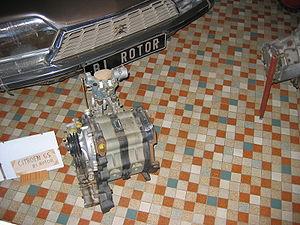
Le moteur birotor (moteur type Wankel) d'une Citroën GS.
Le moteur Comotor est un moteur thermique automobile à combustion interne, essence quatre temps, à piston rotatif. Il s'agit d'un moteur Wankel birotor dans lequel deux pistons « triangulaires » convertissent l'énergie issue de la combustion du carburant en une énergie mécanique de rotation transmise à l'arbre moteur via un maneton. Le « moteur Comotor » était produit par la société du même nom Comotor SA, la Compagnie européenne de construction de moteurs automobiles, une entreprise commune aux constructeurs français Citroën et allemand NSU.
La Citroën GS Birotor est une version luxueuse de la Citroën GS, qui a la particularité d'être équipée d'un moteur Wankel birotor : le « moteur Comotor », commun à la NSU Ro 80. La GS Birotor est un modèle à part entière, puisque sa mécanique est inédite, sa carrosserie est spécifique avec notamment des ailes bombées, et elle dispose d'un intérieur luxueux spécifique à cette version, parmi d'autres spécificités. Première voiture de série française équipée d'un Wankel, elle n'a plus grand-chose en commun avec les autres GS. Malheureusement, cette auto est née en plein choc pétrolier, ce qui la condamnera. Elle sera produite à seulement 846 exemplaires.
La Citroën GS / GSA est une voiture fabriquée par le constructeur automobile français Citroën à 2,5 millions d'exemplaires, de 1970 à 1986, dans l'usine de Rennes-La Janais. Il s'agit de la voiture la plus vendue par Citroën après la 2 CV et l'AX. Le nom GS provient de son nom d'étude, « projet G », devant être décliné en version moteur 4-cylindres à plat type GX et moteur rotatif type GZ. Elle a remporté le trophée européen de la voiture de l'année en 1971.